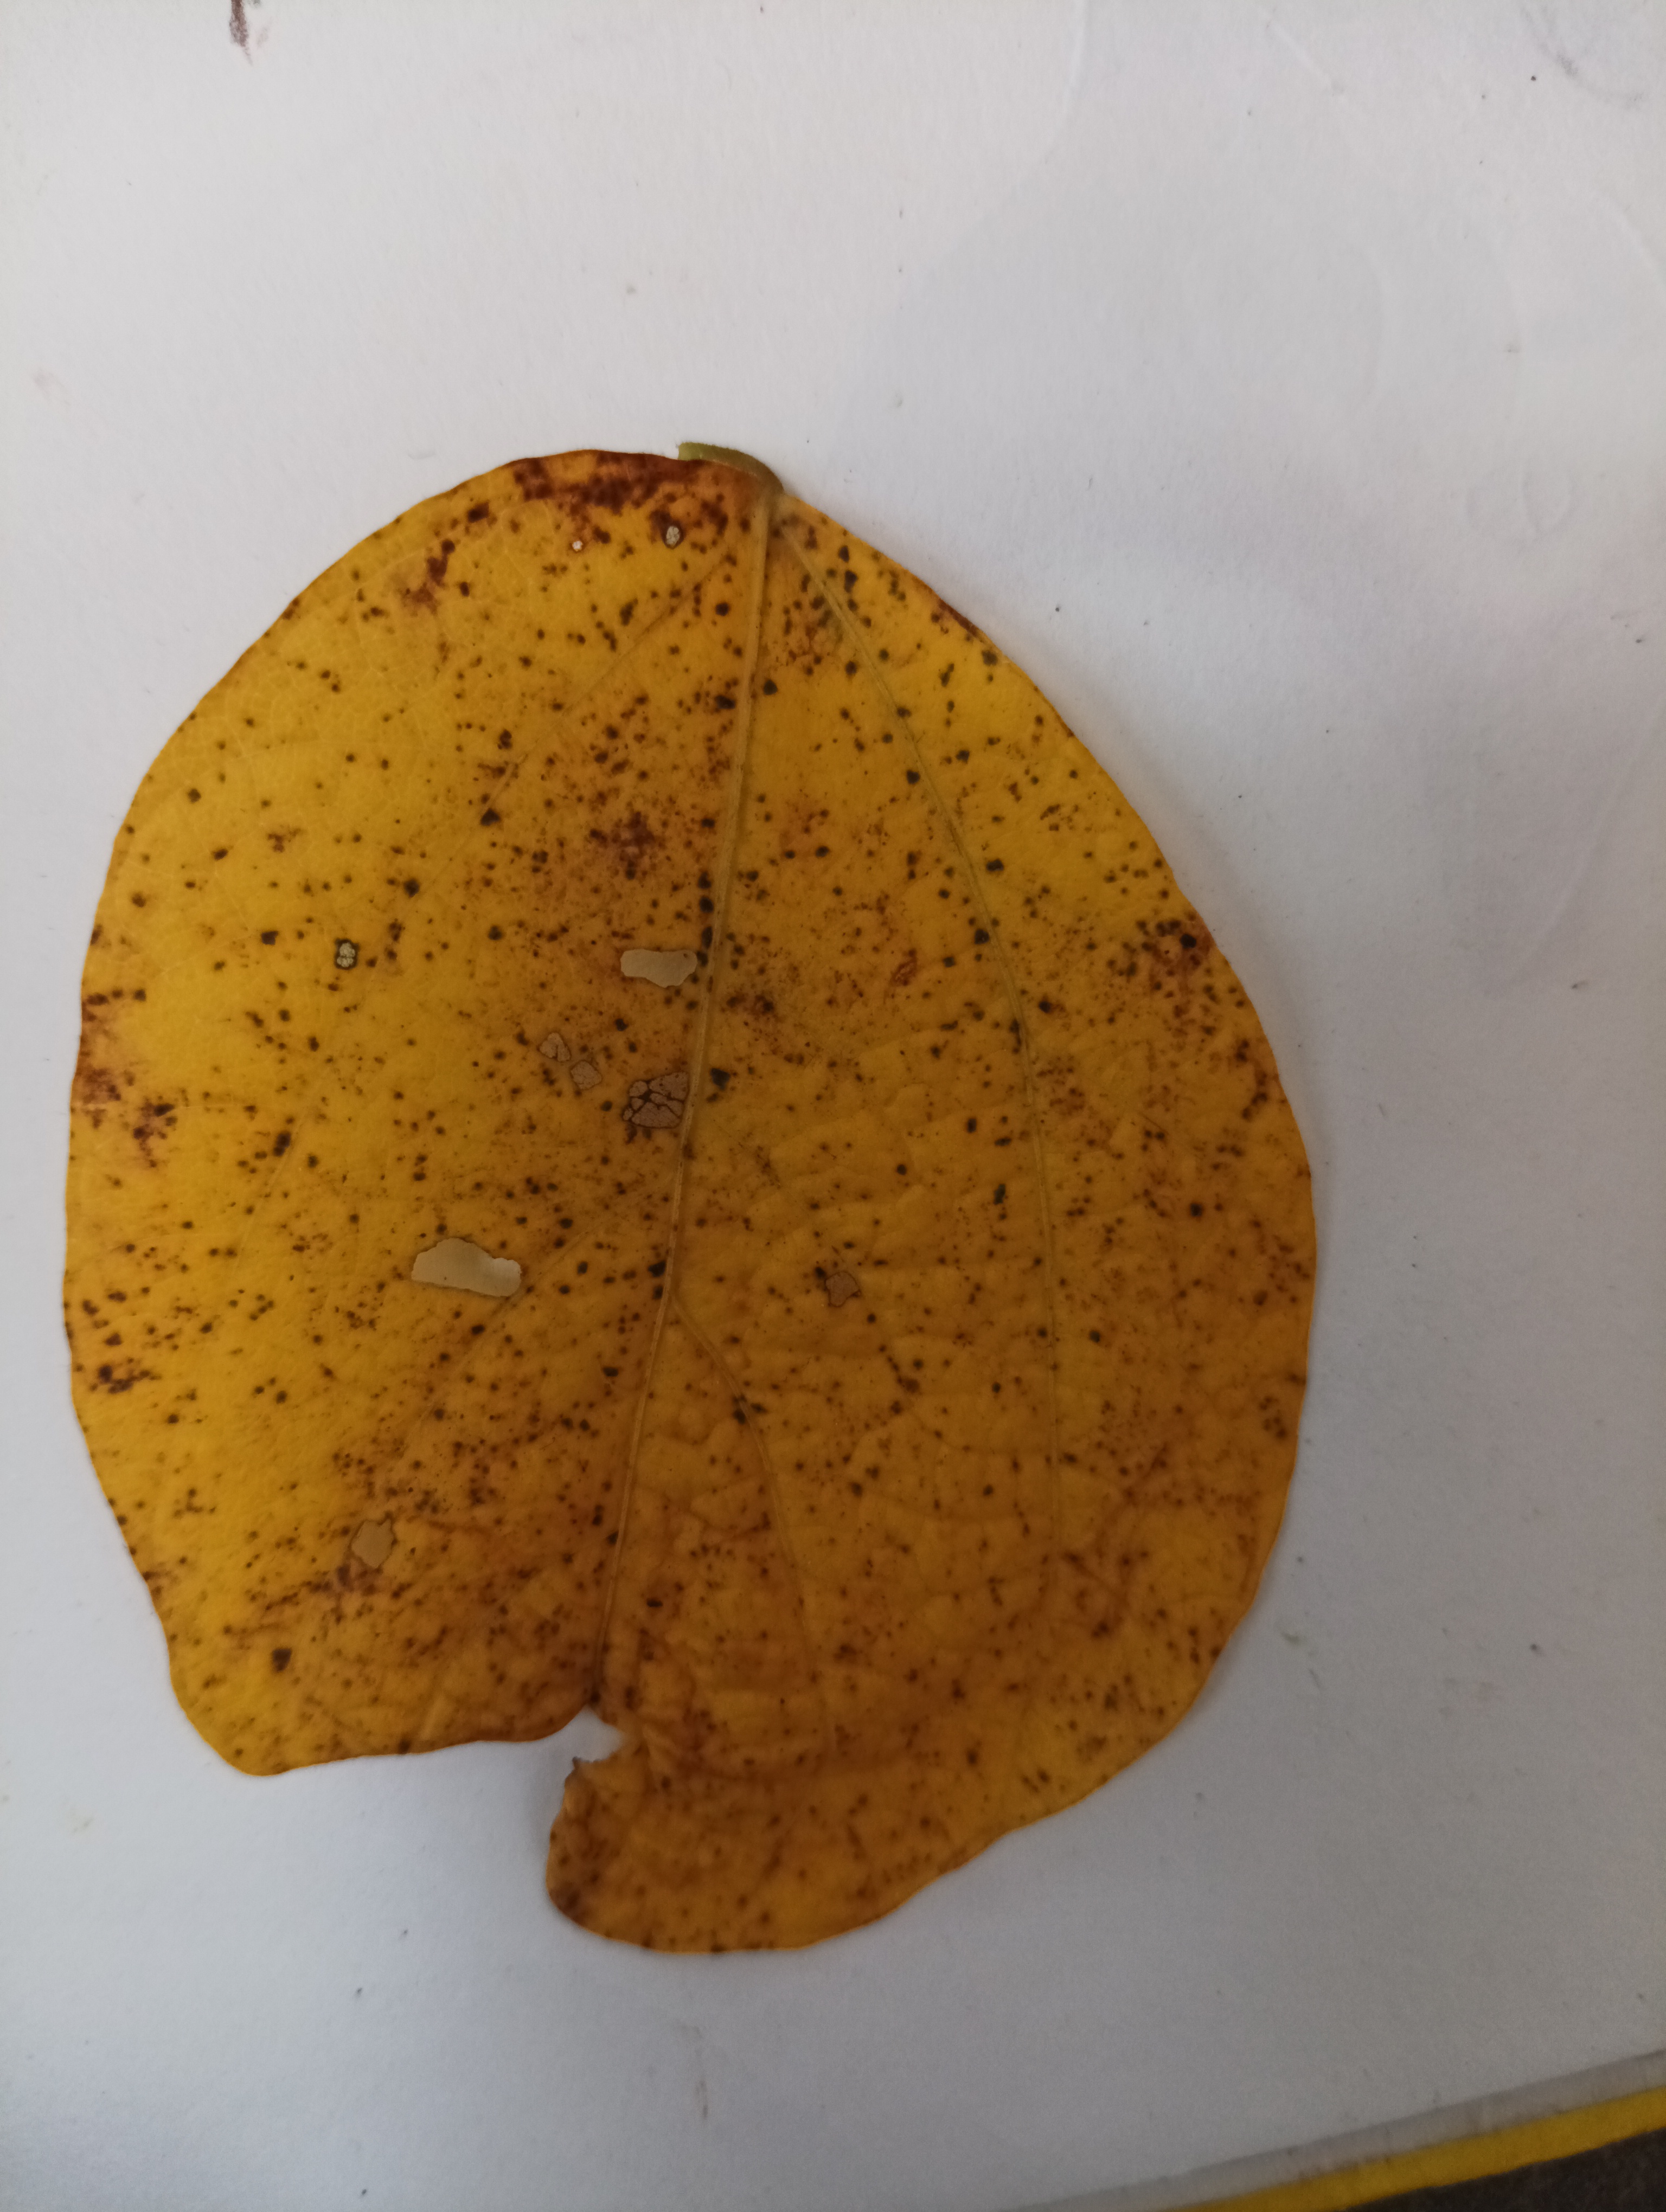
Label: Septoria_Brown_Spot